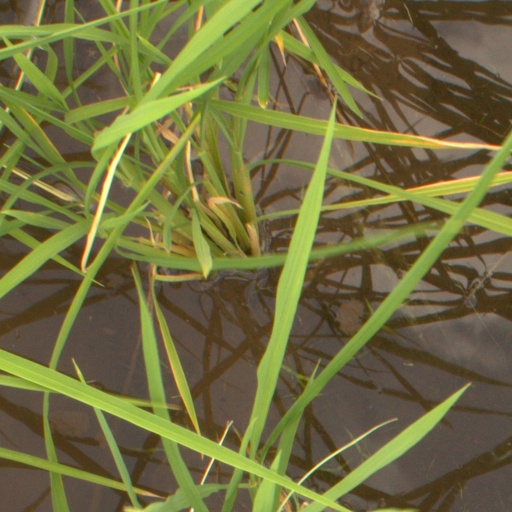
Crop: rice